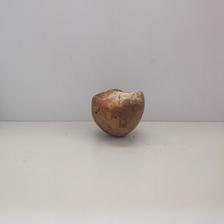
Size: Spoiled